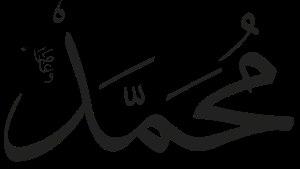
Une formule d'eulogie en islam est une phrase de louange ou de bénédiction que les musulmans pieux ont pris l'habitude de prononcer ou d'écrire après le nom d'Allah, de ses prophètes, en particulier Mahomet et d'autres personnages importants de l'islam.